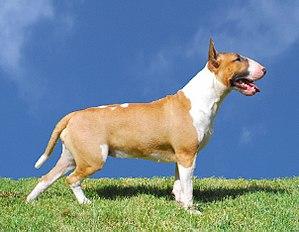
bull terrier,femelle bull terrier,